VCU Rams men's basketball

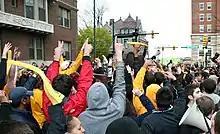
Students celebrate VCU's upset victory over Kansas. The win gave VCU a berth into the Final Four.

From 2009 to 2015, the Rams were led by Shaka Smart, who had been previously an assistant coach for the Florida Gators men's basketball team. Prior to Florida, Smart served as an assistant coach at Clemson, Akron and California (Pa.) and a director of operations at Dayton. During his introductory press conference, he promised that his teams would "wreak havoc on our opponents [sic] psyche and their plan of attack." Smart's teams have employed a basketball philosophy nicknamed Havoc since that point.